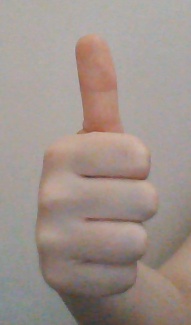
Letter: aleff